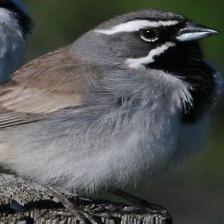
Species: BLACK-THROATED SPARROW
Scientific name: AMPHISPIZA BILINEATA